Lestovka

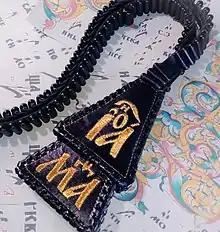
Lestovka with the names of the Apostles the work of the master Jelisaveta Gornitskaya

Lestovka is a special type of prayer rope made of leather, once in general use in old Russia, and is still used by Russian Old Believers today, such as the Russian Orthodox Christians and Russian Orthodox Oldritualist Church, Pomorian Old-Orthodox Church and Edinoverians, whether Orthodox or Greek Catholic.